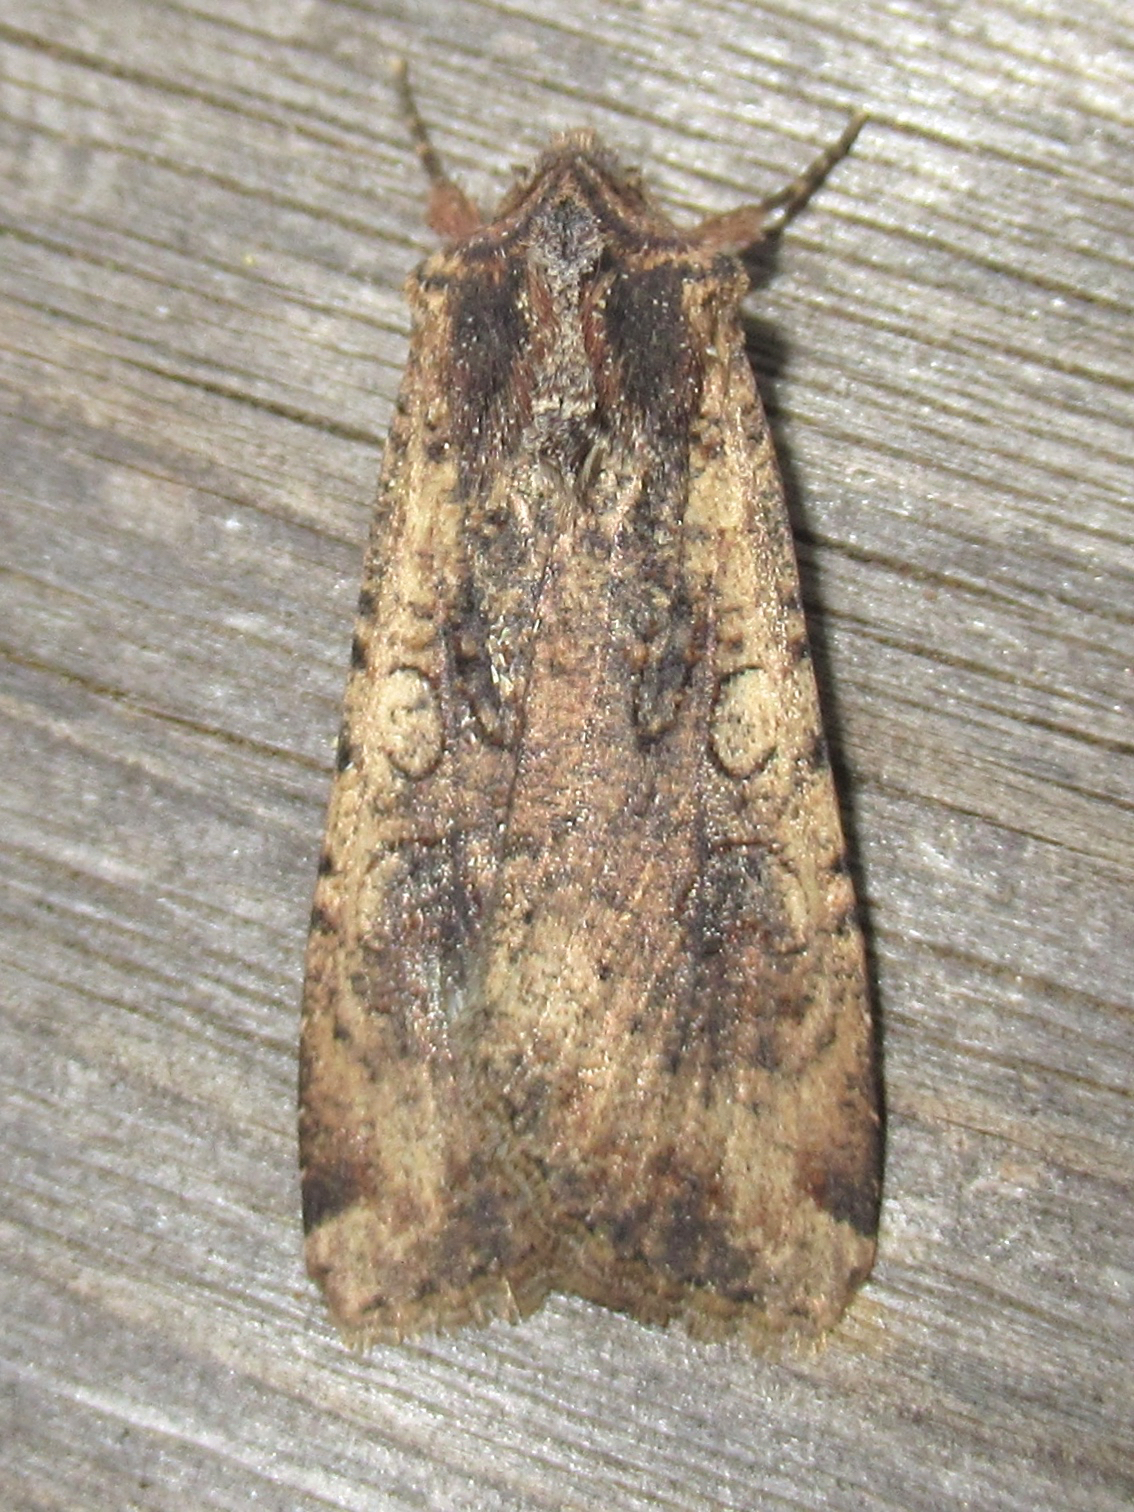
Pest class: cutworms